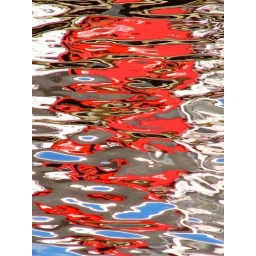
Reflection of a red fire hose box in Newcastle Harbour